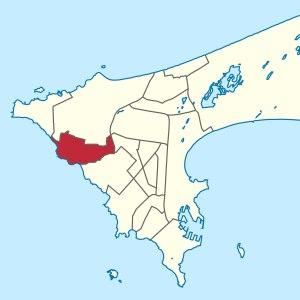
Ouakam est l'une des dix-neuf communes d'arrondissement de la ville de Dakar. Elle fait partie de l'arrondissement des Almadies.